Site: brandenburg
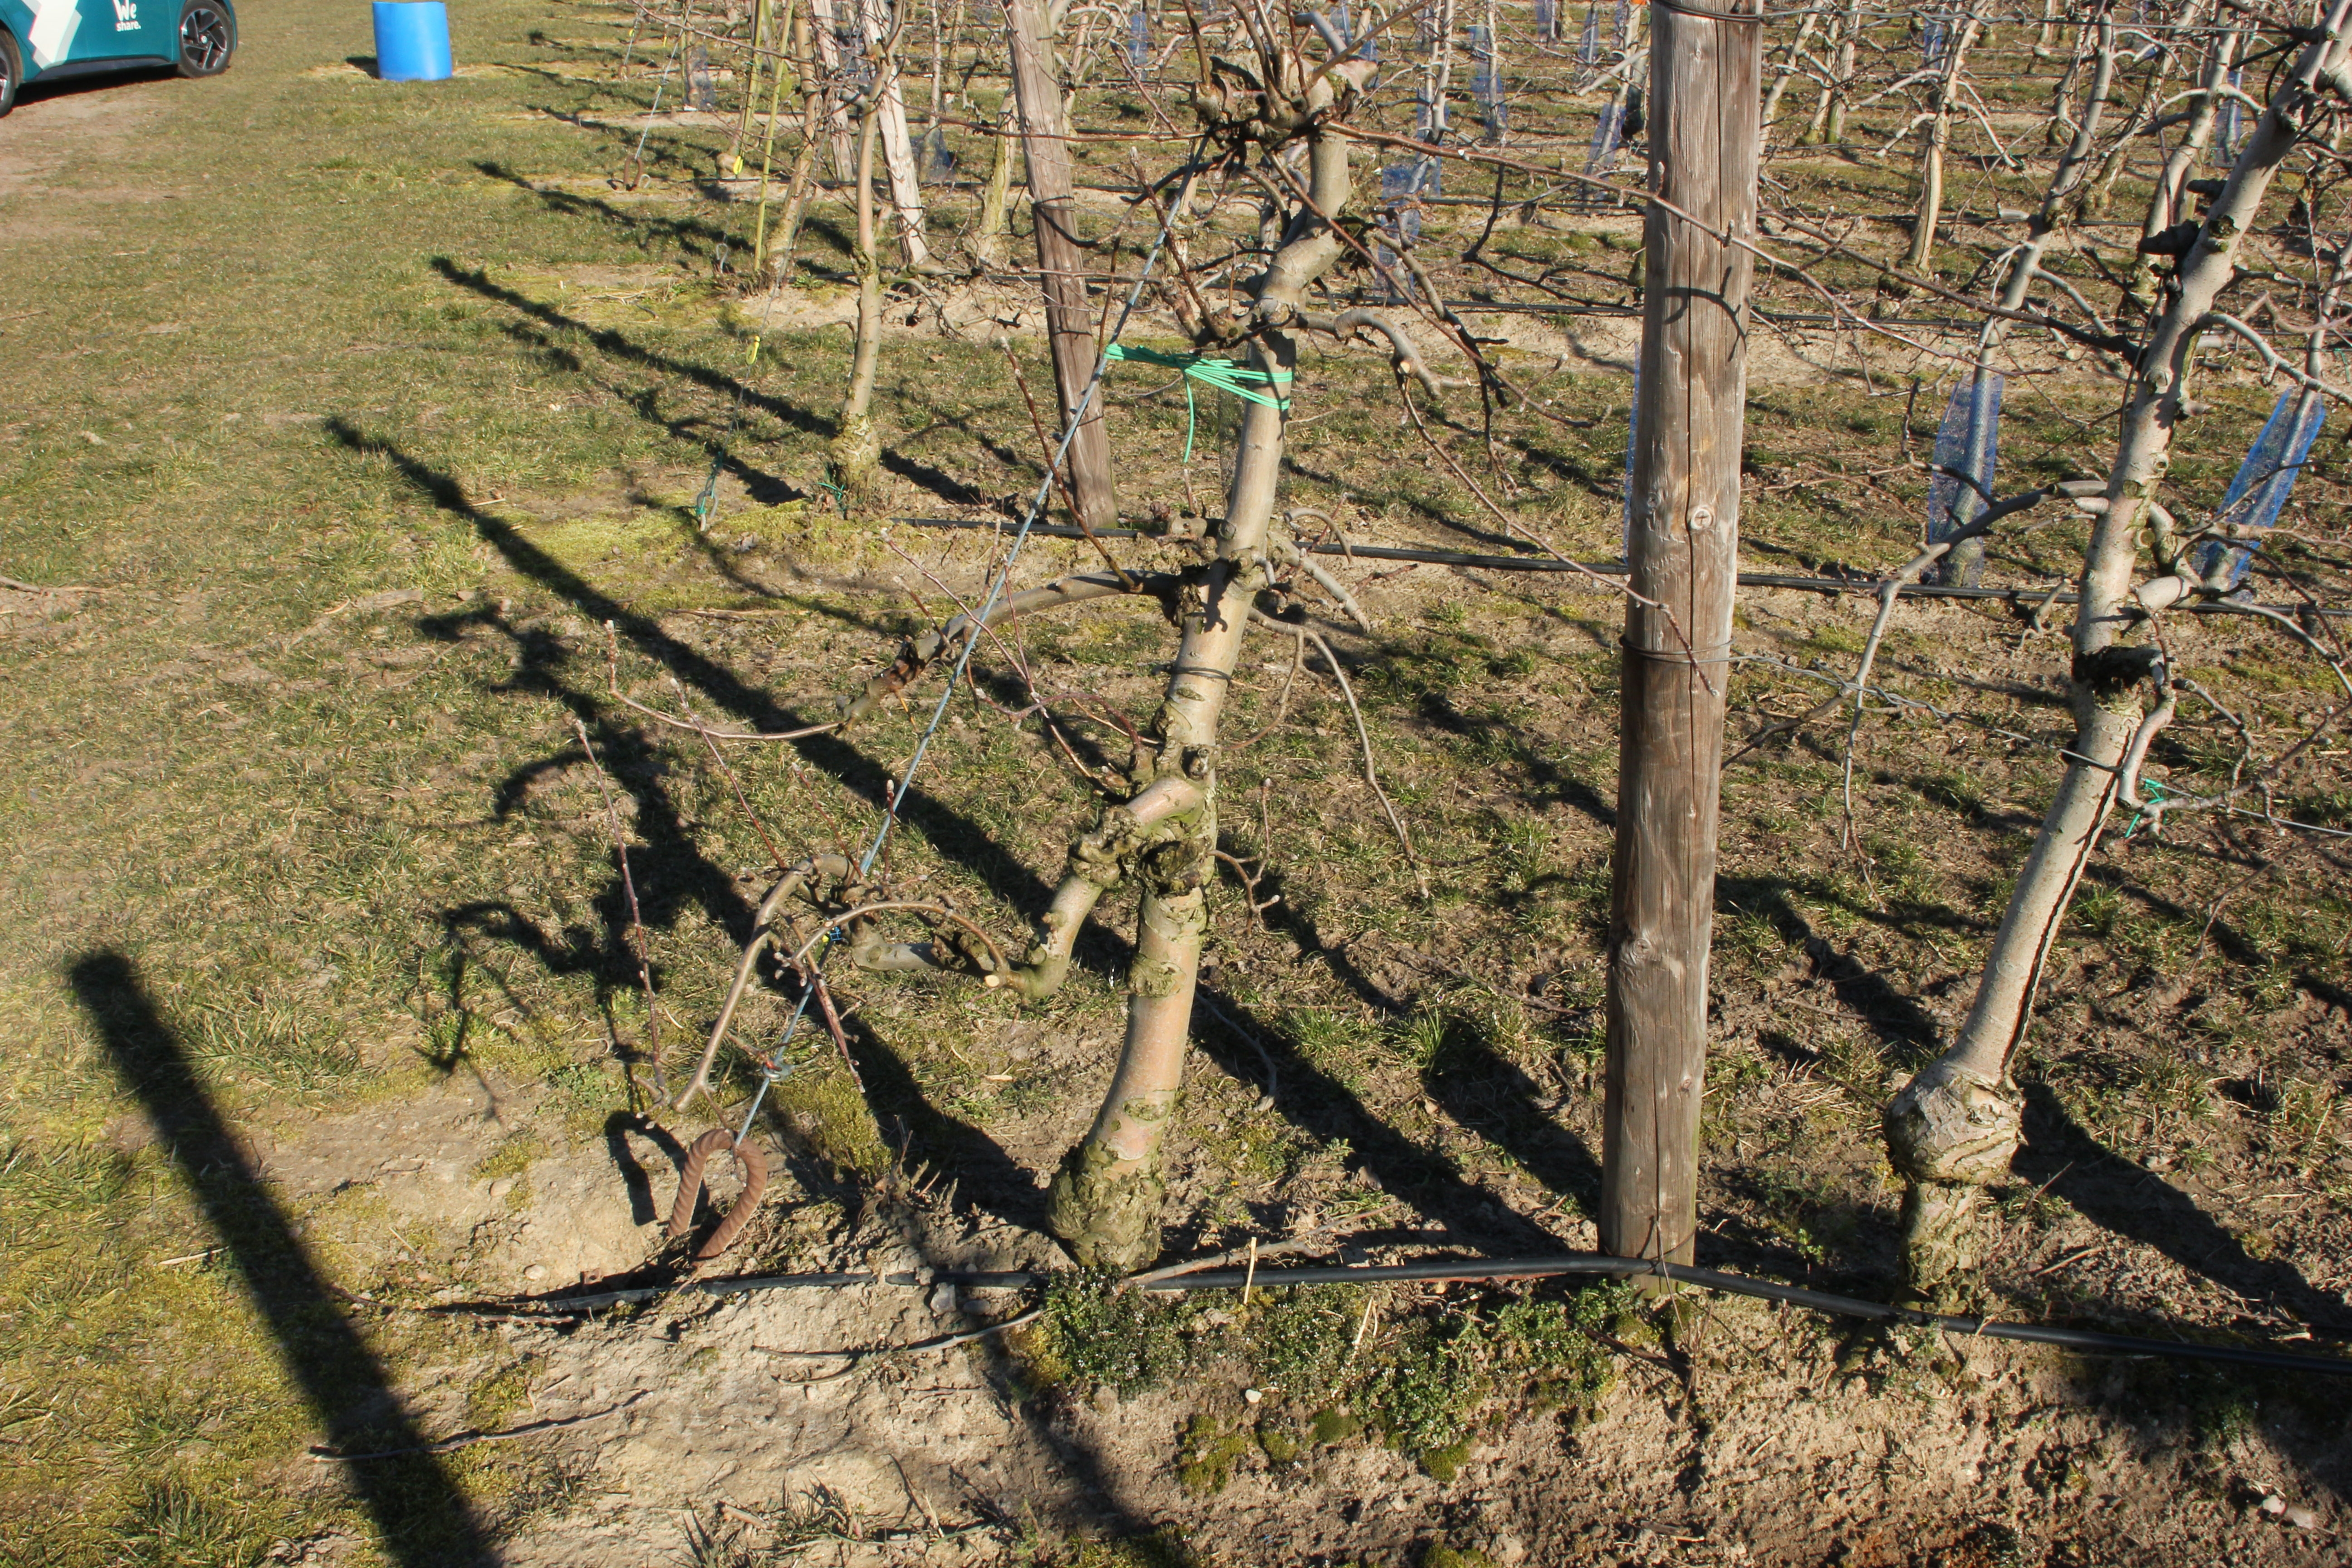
Growth stage (BBCH 03): Bud development